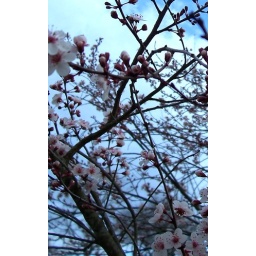
Yes, the sky is (was) that bright and blue here in Tennessee this past Sunday!